1980 Pulitzer Prize

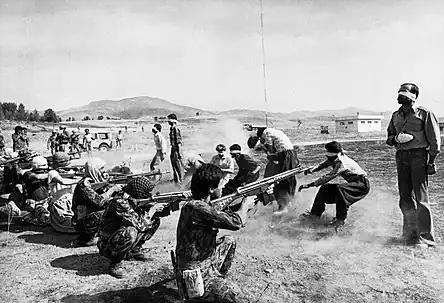
"Firing Squad in Iran", the prize-winning spot news photograph

The Pulitzer Prizes for 1980 were announced on April 14, 1980. A total of 1,550 entries were submitted for prizes in 19 categories of journalism and the arts. Finalists were chosen by expert juries in each category, and winners were then chosen by the 16-member Pulitzer Prize Board, presided over by Clayton Kirkpatrick. For the first time in the Prizes' history, juries were asked to name at least three finalists in each category, and the finalists were announced in addition to the winners. Each prize carried a $1,000 award, except for the Public Service prize, which came with a gold medal.